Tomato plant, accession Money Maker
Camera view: bottom (45 deg); turntable rotation: 270 degrees
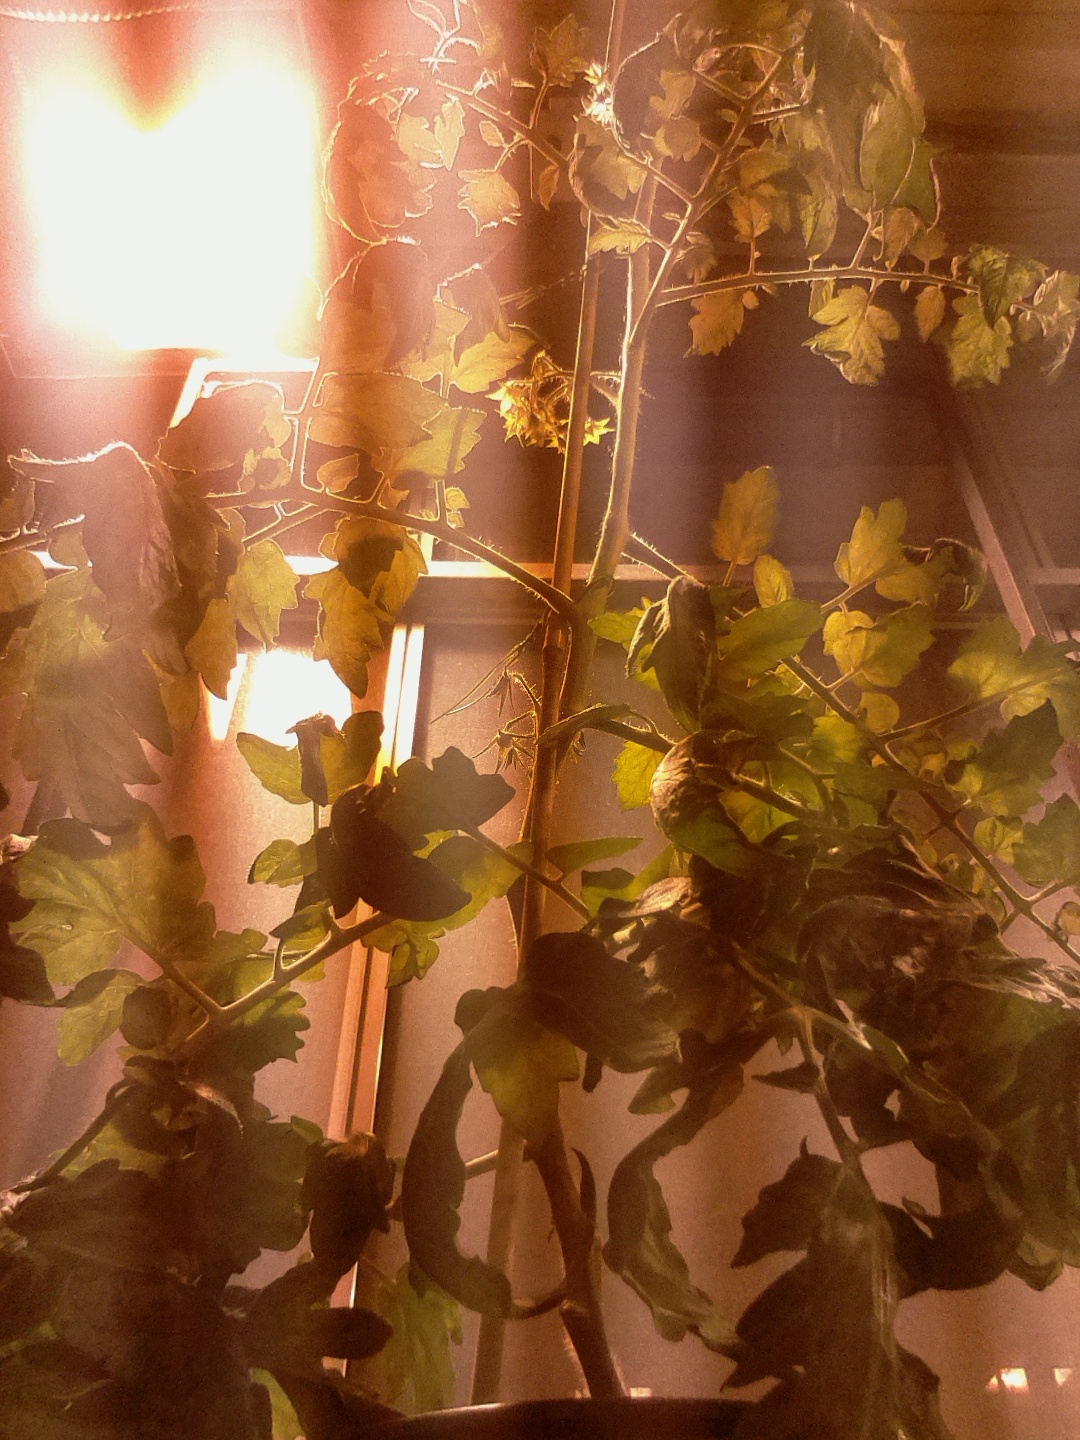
BBCH growth stage 70: Fruits at the main stem or branches visibles